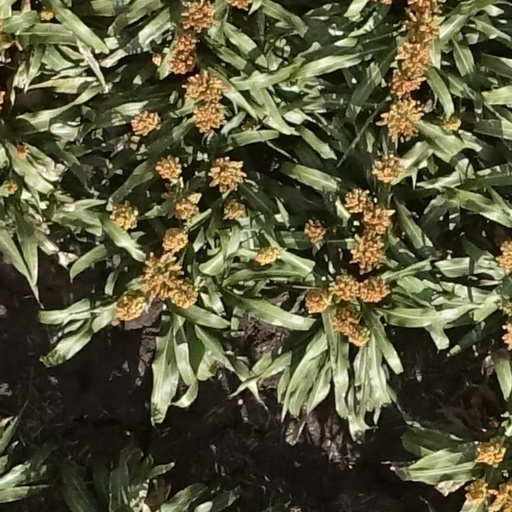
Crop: sorghum